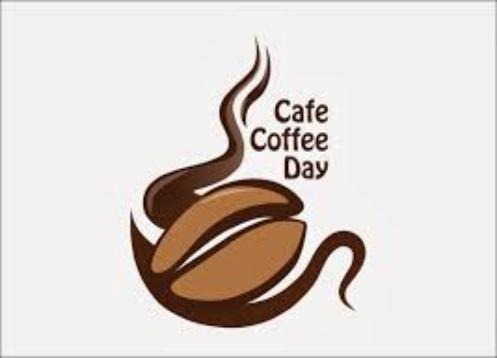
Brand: Cafe Coffee Day
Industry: Food